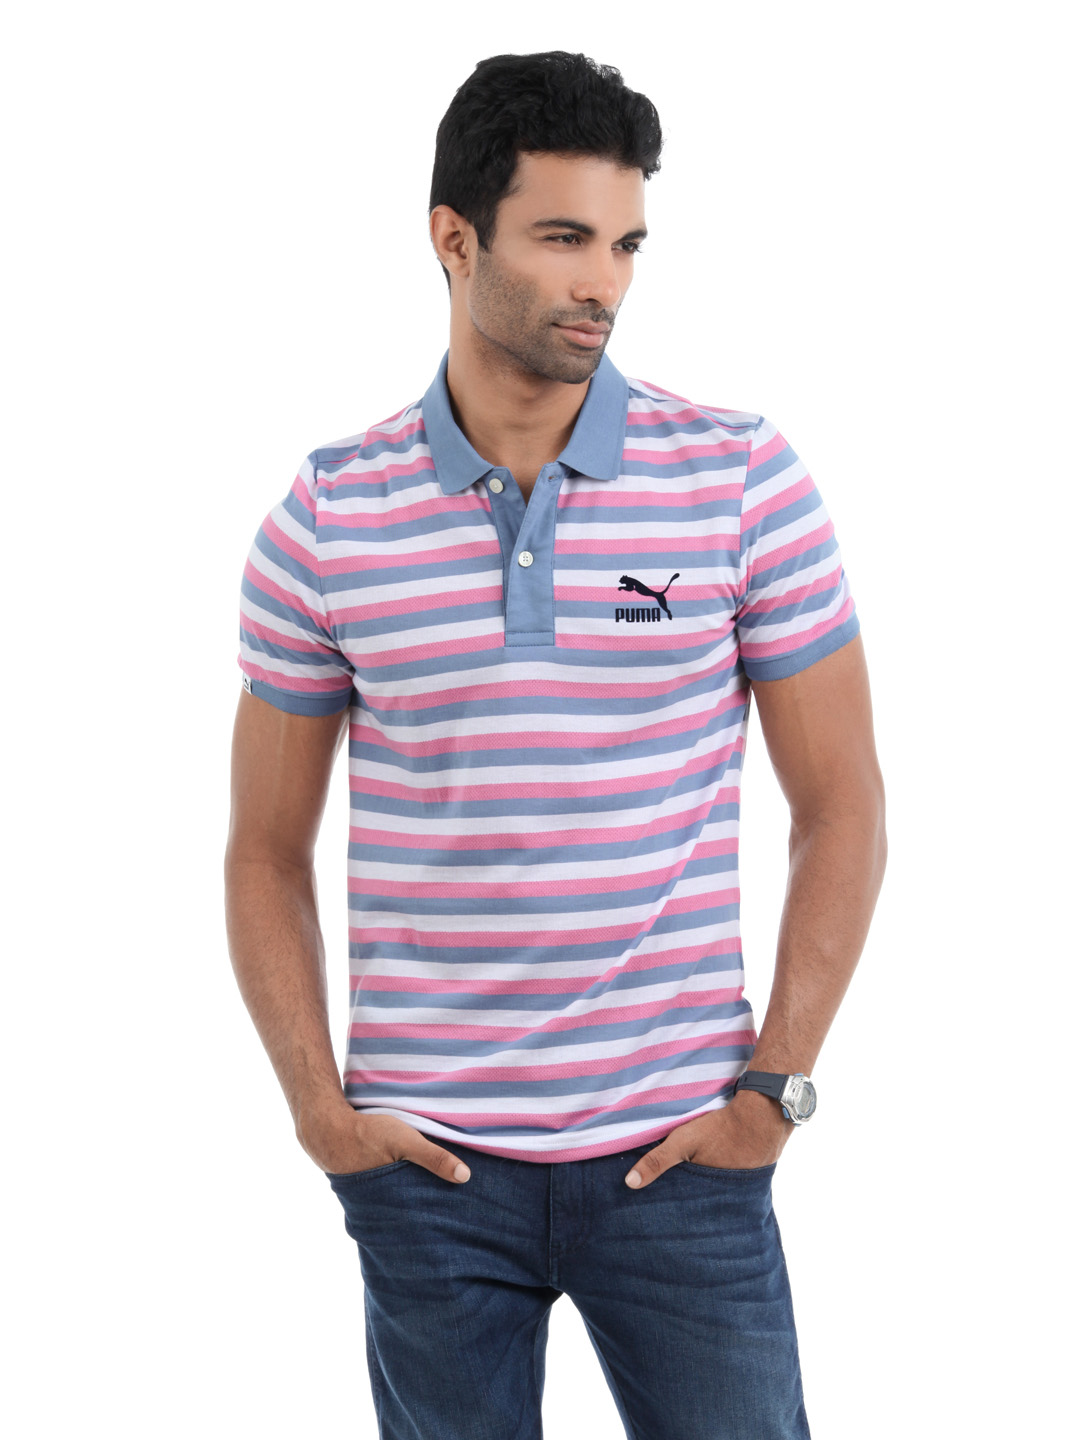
Puma Men Blue Striped T-shirt
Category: Apparel / Topwear / Tshirts
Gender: Men
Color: Blue
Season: Summer 2012
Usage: Casual